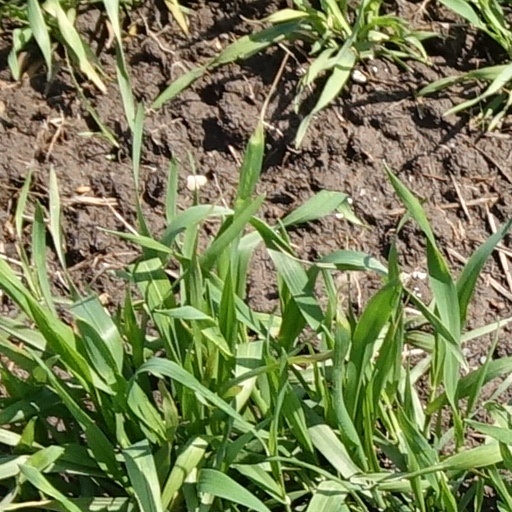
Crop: wheat